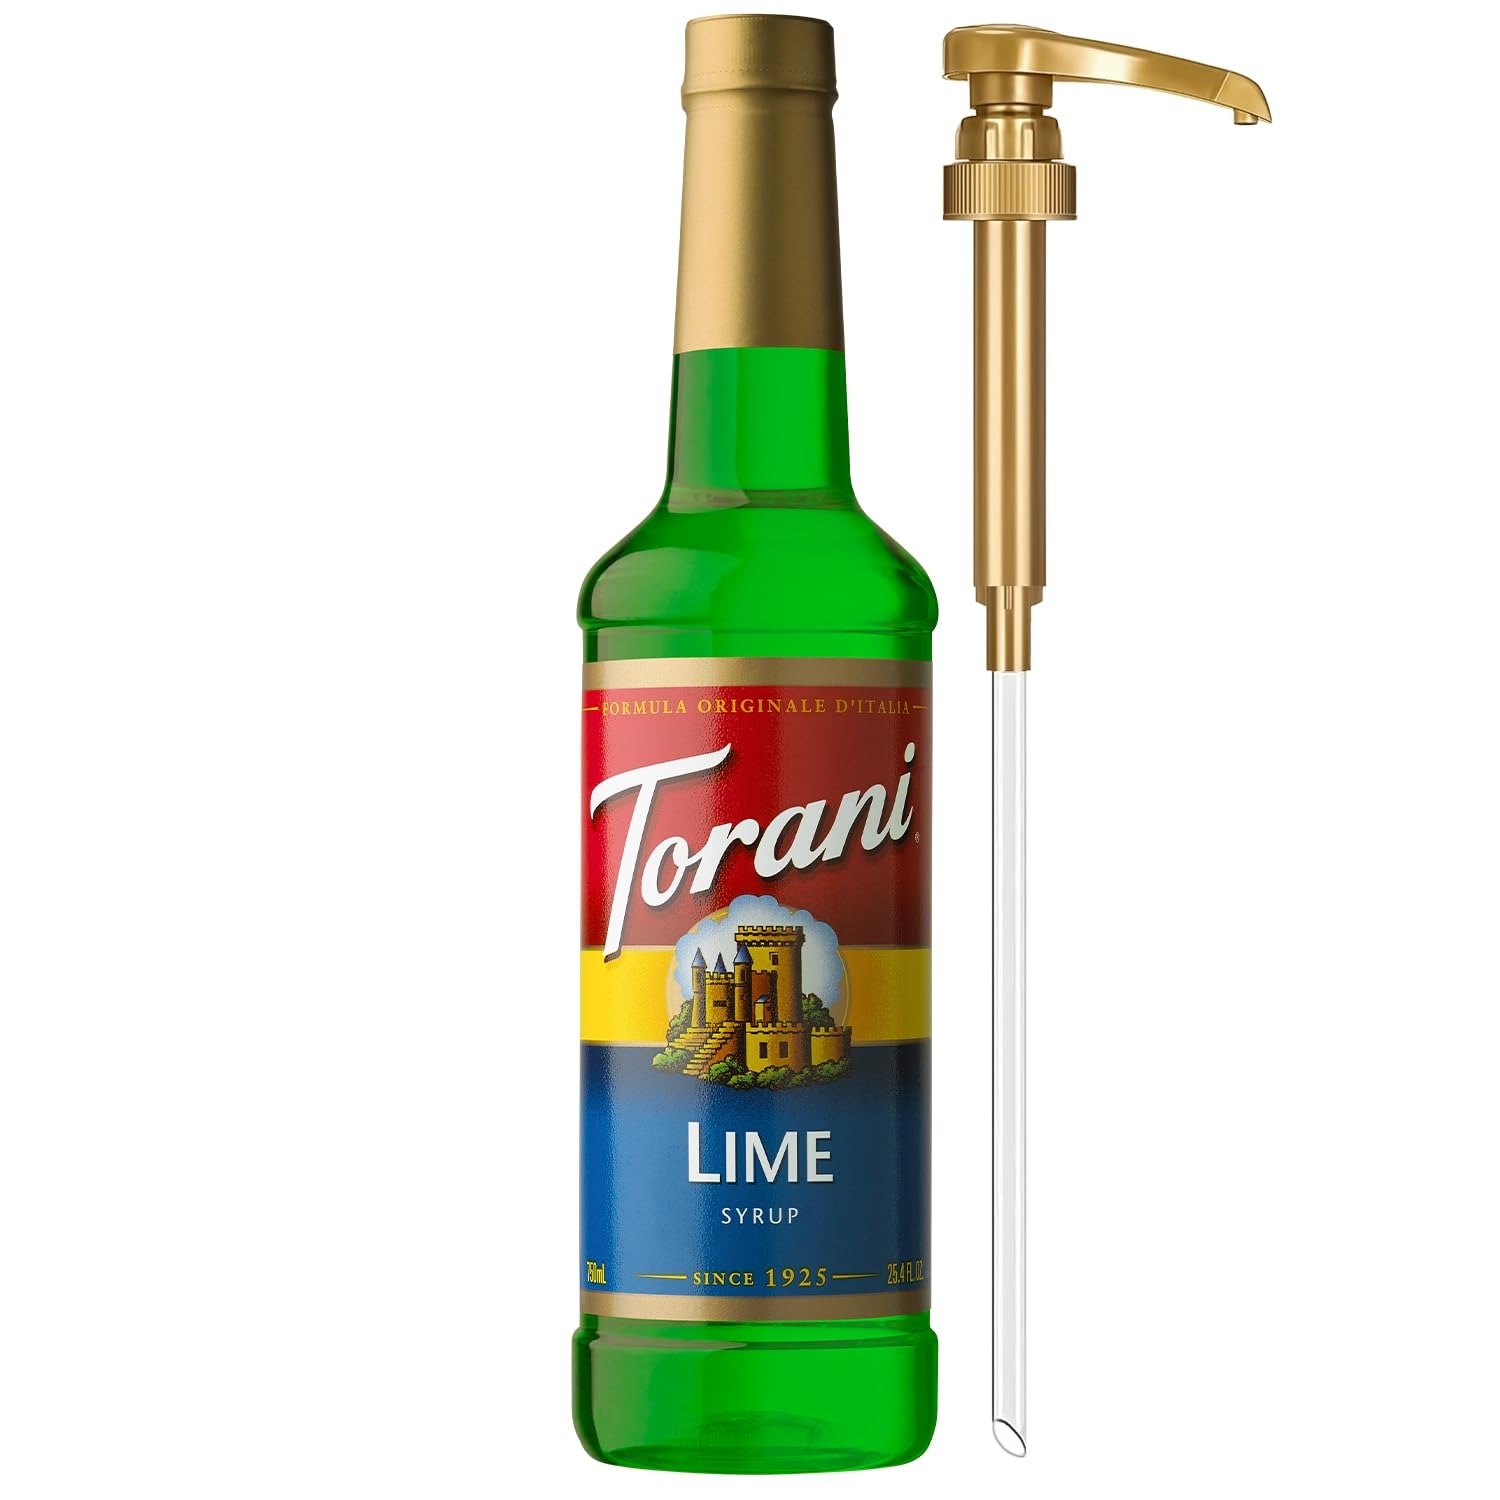
Item Name: Torani Lime Syrup for Drinks, Flavoring for Iced Tea, Limeade, and Sodas, Pump Included, 25.4 Oz
Bullet Point 1: LIME SYRUP WITH PUMP: Enjoy a splash of Torani syrup in your favorite drink, with a fresh-squeezed flavor and fragrant aroma inspired by freshly picked limes.
Bullet Point 2: VERSATILE TORANI SYRUPS: Torani Syrup, made with pure cane sugar and natural flavors, adds unforgettable taste and vibrant color to icy refreshments, including cocktails and mocktails.
Bullet Point 3: CONVENIENT & MESS-FREE: The large 750 ml Torani Lime Syrup bottle, made of BPA-free plastic, comes with a high-quality pump for perfect portion control and effortless sweetening.
Bullet Point 4: GOLD-STANDARD FLAVORING: After studying global trends, the Torani flavor experts use a gold-standard process to capture the essence of the flavors you crave most.
Bullet Point 5: FLAVOR FOR ALL, OPPORTUNITY FOR ALL: Whether crafting beverages at home or in a café, Torani is your partner in creating delicious moments and opening doors to creativity for everyone.
Product Description: Torani Lime Syrup will delight your senses with the authentic taste of freshly squeezed limes. Craft a classic Italian soda with a splash of syrup and sparkling water, or add a fun, flavorful twist to iced tea or lemonade. Let your creativity flow and enjoy the vibrant citrusy flavor in every sip! Torani drink syrups liven up an iced latte, add pizzazz to a soda, or put more oomph in iced tea. There’s no wrong way to go about it. We have flavors for every moment, so you can flavor your way, no matter where life takes you.Each bottle also promises our dedication to help all the people, partners, and communities we touch thrive. We believe that everything starts with people and that businesses can, and should, create more opportunities for people.
Value: 25.4
Unit: Fl Oz

Price: 19.99